Belgium in World War II

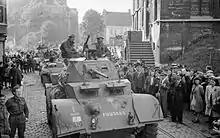
British armoured cars during the liberation of Ghent, September 8th 1944.

Resistance to German occupation came from all levels and regions of Belgium and quarters of the political spectrum, but was highly fragmented and localised. The Belgian government in exile dealt only with sympathetic resistance groups, like the "Armée Secrète"; however, even these umbrella organisations had many different agendas or political ideologies. Some groups were very left-wing, like the Communist "Partisans armés", but there were also right-wing resistance movements, like the monarchist "Mouvement National Royaliste" and the fascist "Légion Belge", created by members of the pre-war "Légion Nationale" movement. There were also other groups like "Groupe G" which had no obvious political affiliation.